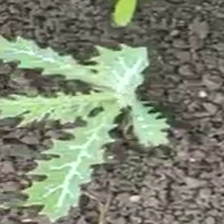
Weed species: Bilayat_(Mexicana_Argemone)